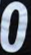
Number: 0